Answer in natural language. Considering the relative positions, is armchair (marked B) to the left or right of Window (marked C)? Choose between the following options: right or left
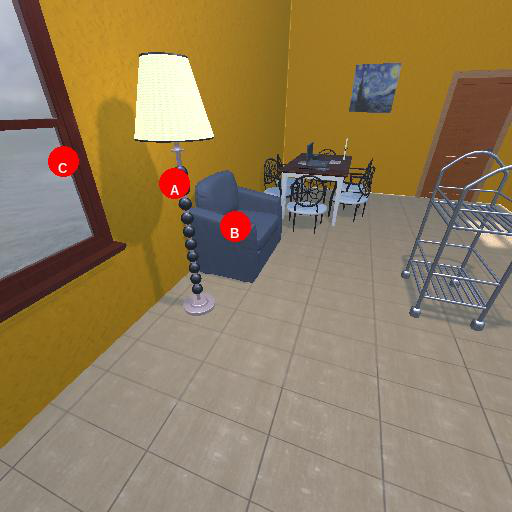
<answer>right</answer>